Grand Hotel (Auckland)

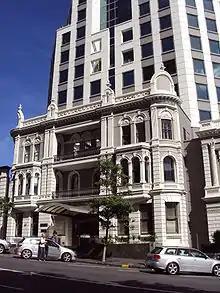
Grand Hotel façade, March 2010. Built 1889.

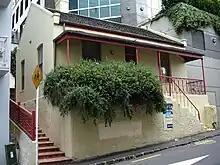
Bankside Cottage, Bankside Street, Central Auckland. Built in the 1880s, the cottage was bought by Hancock & Co. Ltd, brewers, in the mid-1930s. Hancocks were the proprietors of the Grand Hotel next door, facing Princes Street. From the 1930s the cottage was used to accommodate Grand Hotel staff. It was restored when the Grand Hotel was demolished and incorporated into the new development.

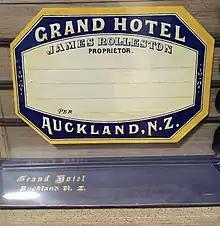
Grand Hotel luggage label c1905-1920

The Grand Hotel was opened on 21 April 1889 by Mr Frank Gaudin for the purpose of receiving the Earl and Countess of Onslow on their arrival from Britain.